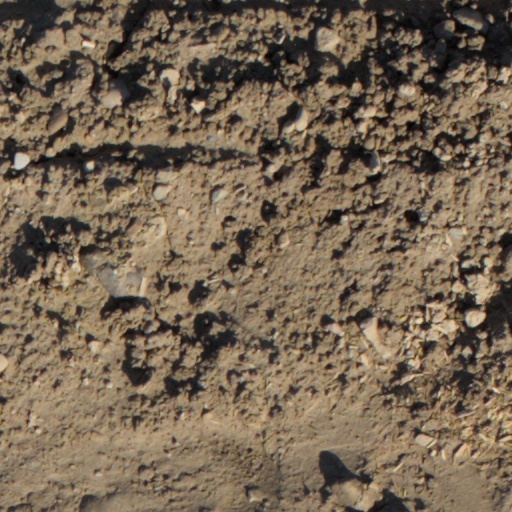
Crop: wheat